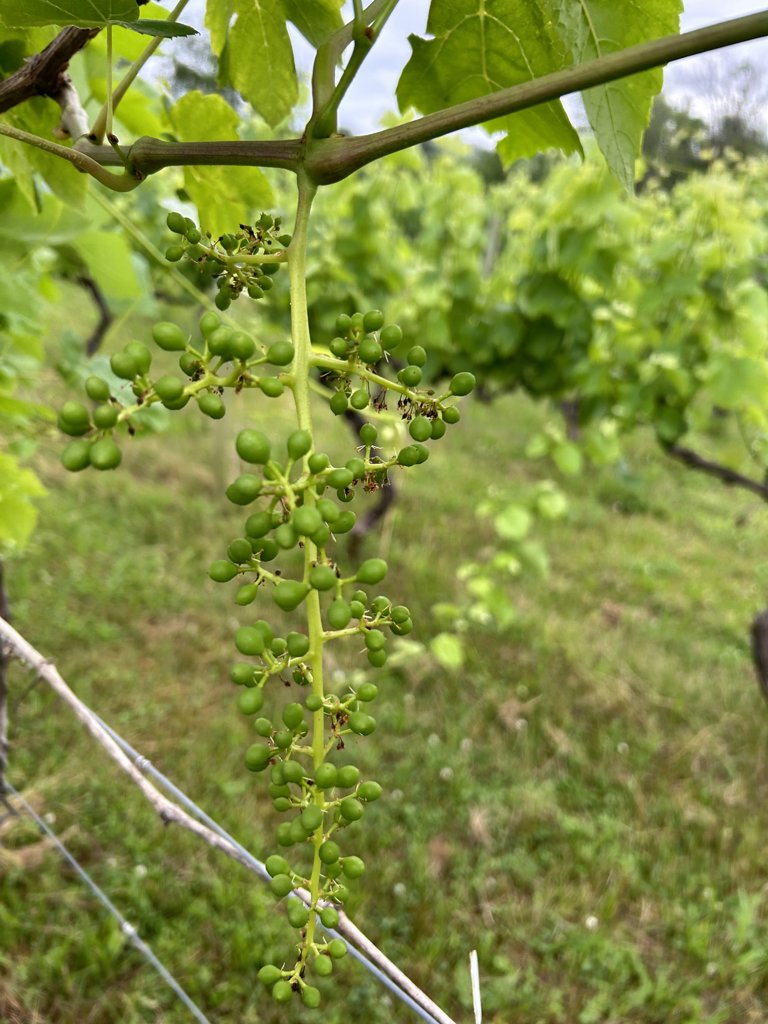
Berries visible: 146
Grape clusters: 1